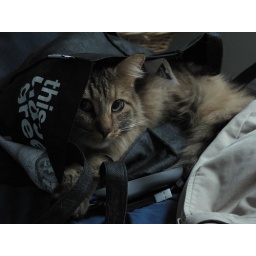
cat in the bag